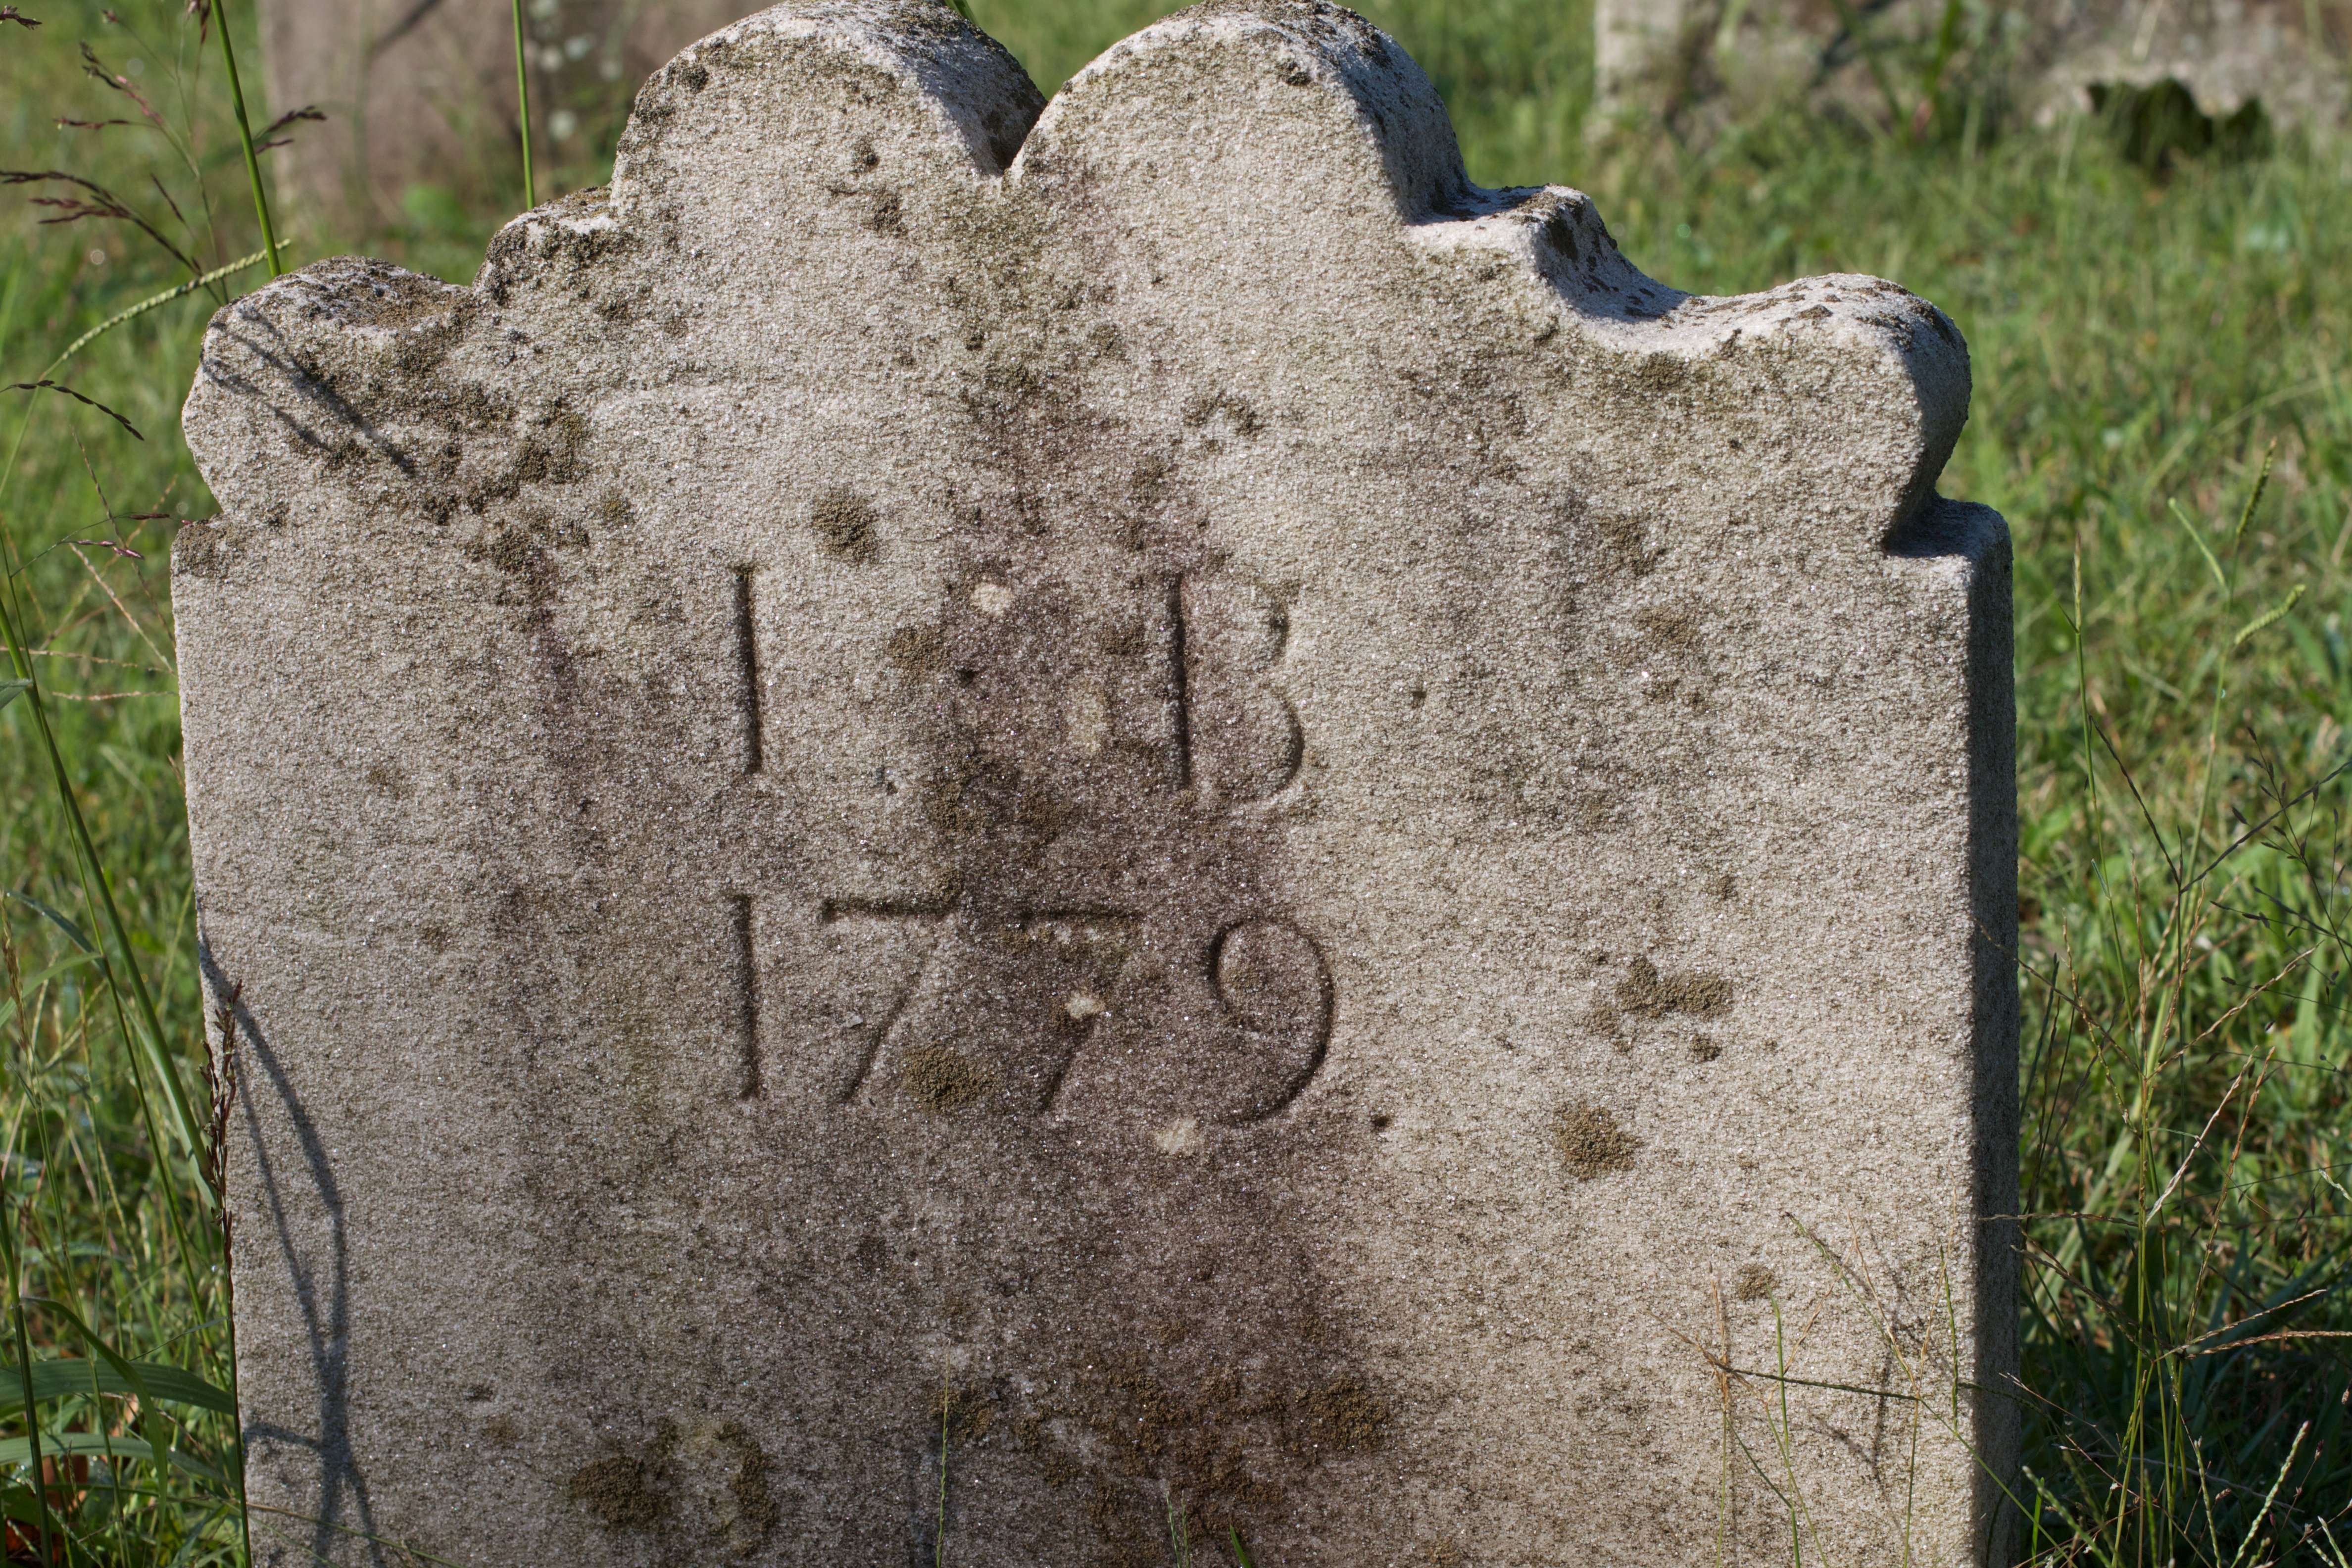
rock, cemetery, grave, headstone, odyssey, stele, archaeological site, ancient history